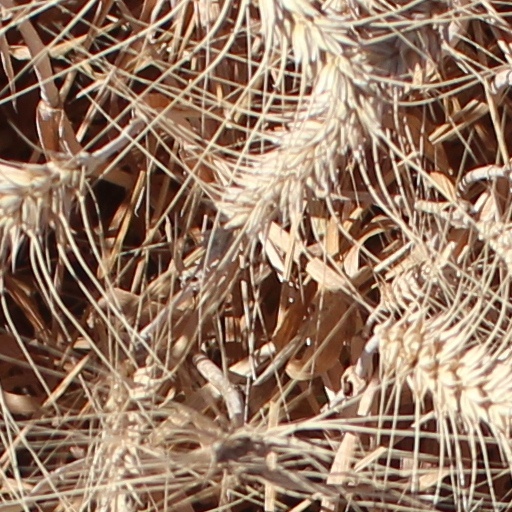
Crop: wheat